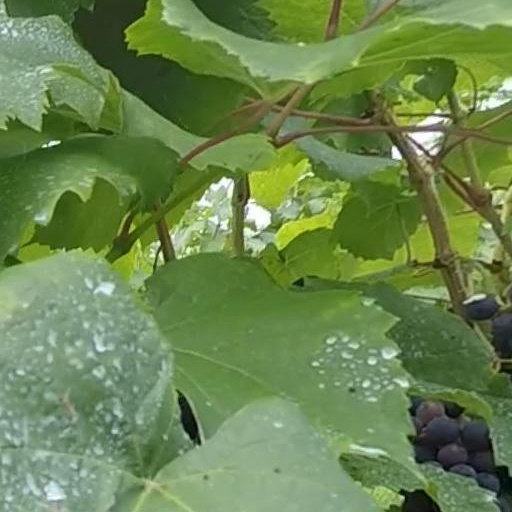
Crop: grape